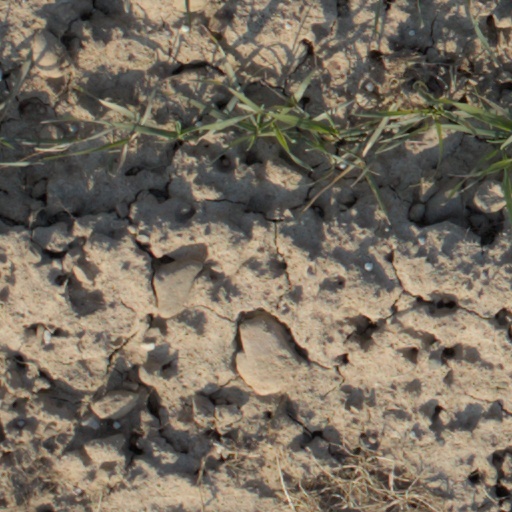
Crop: wheat